Nicolas Lokhoff

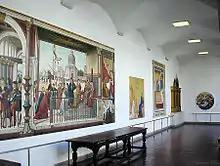
Works of Lochoff in the Nicholas Lochoff Cloister of the Frick Fine Arts Building, University of Pittsburgh

In the early 1920s Lokhoff established a relationship with the staff of the Fogg Art Museum at Harvard University. In several stages, the museum acquired three Florentine scenes from the maestro: Expulsion from the Garden of Eden by Masaccio, from the church del Carmine; "Procession of the Magi" (Benozzo Gozzoli), from the Palazzo Medici Riccardi; and Concert by Giorgione, from the Palazzo Pitti. Other American institutions that acquired works of Lokhoff included the Portland Art Museum in Oregon (portraits of the Duke and Duchess of Urbino by Piero della Francesca, from the Uffizi); St. Mark's School in Southborough (Triptych by Giovanni Bellini, from the Venetian dei Frari church); St. Paul's School in Concord, New Hampshire ( by Pietro Lorenzetti, from the Basilica of St. Francis of Assisi), and others.